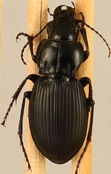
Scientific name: Cyclotrachelus torvus
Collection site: Northern Great Plains Research Laboratory NEON (NOGP), plot NOGP_012